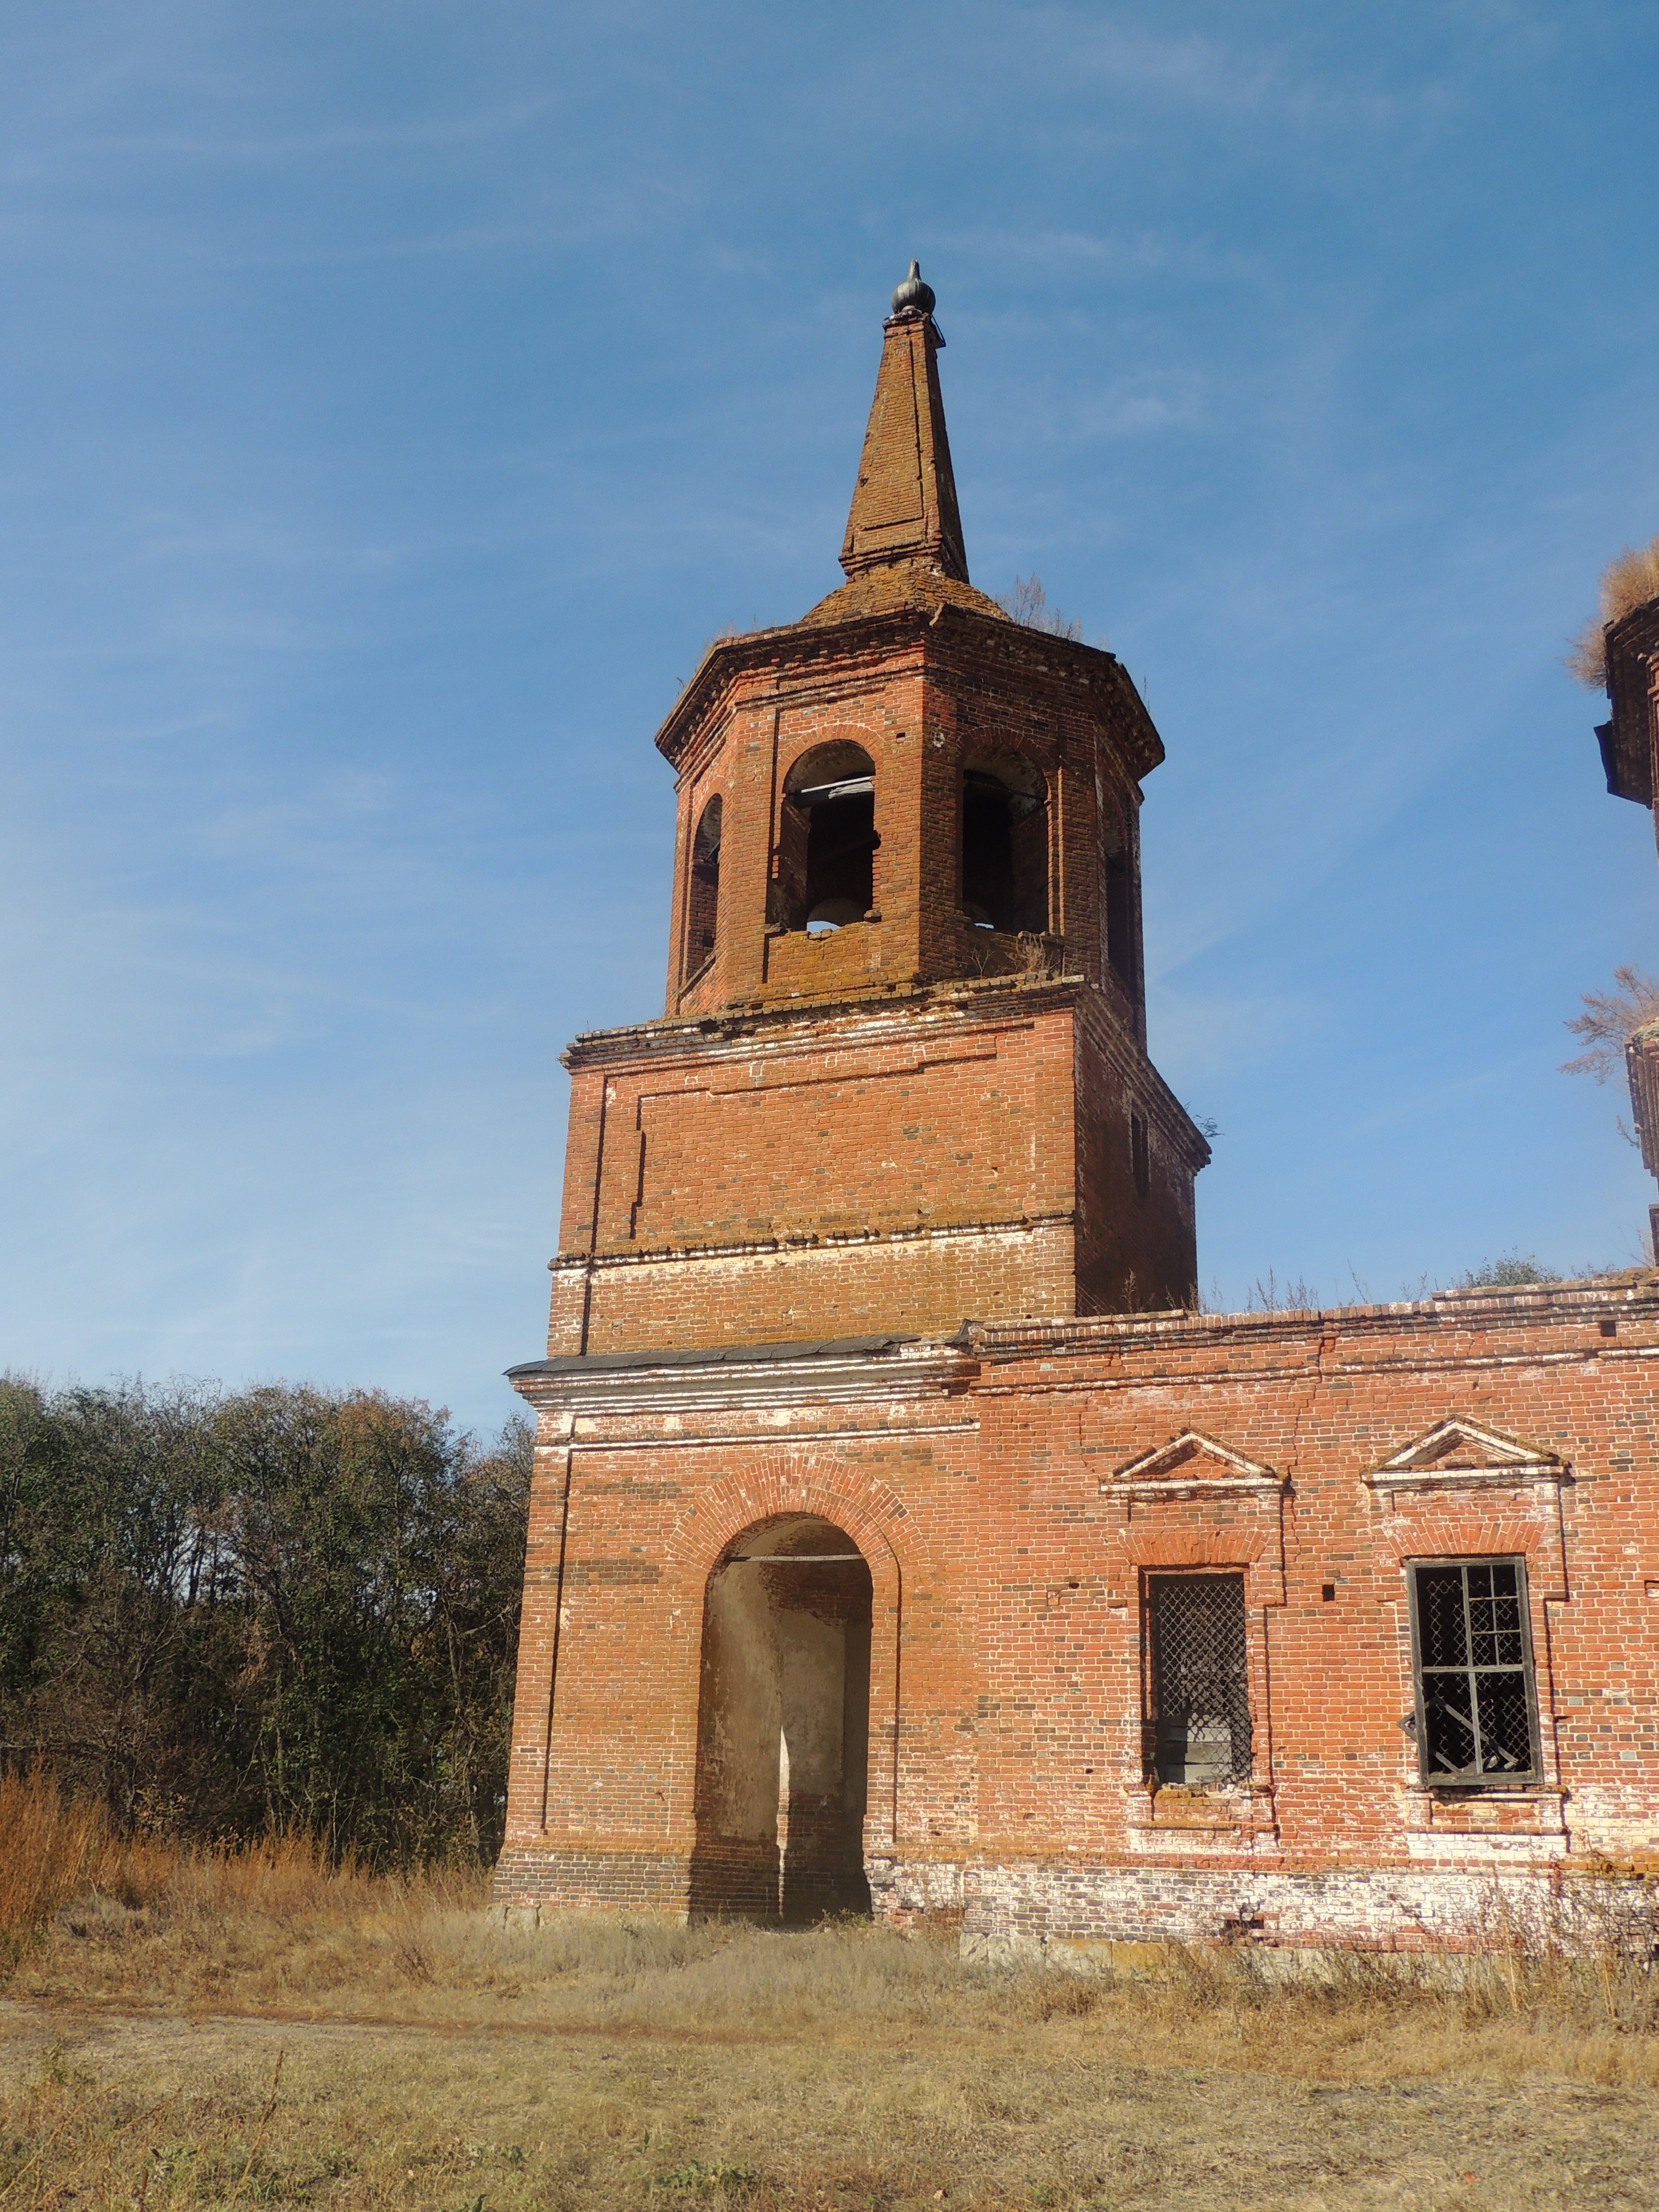
architecture, structure, building, tower, religion, church, chapel, place of worship, bell tower, steeple, monastery, history, middle ages, the fa ade of the, stone masonry, an abandoned, ancient history, country church, spanish missions in california